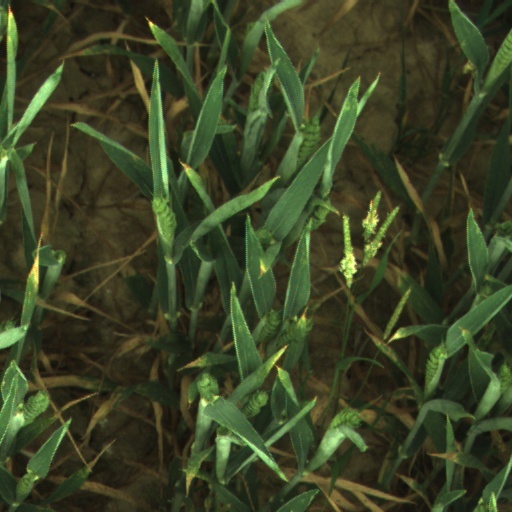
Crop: wheat